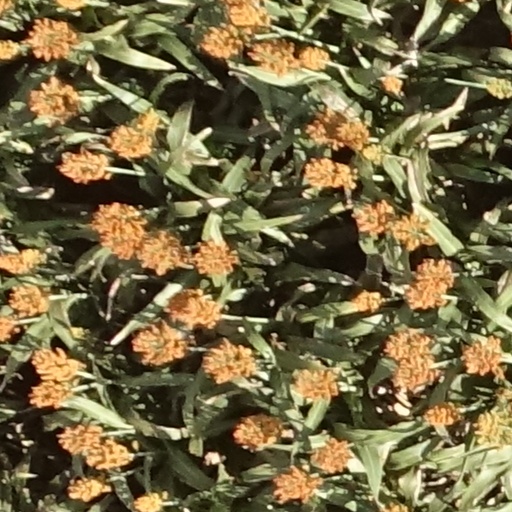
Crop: sorghum